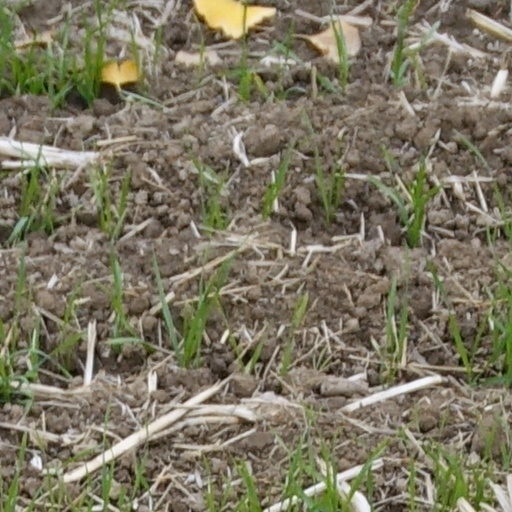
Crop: wheat